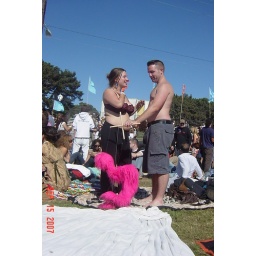
Just another random pink dog walking day in SF... w woman in her bra...